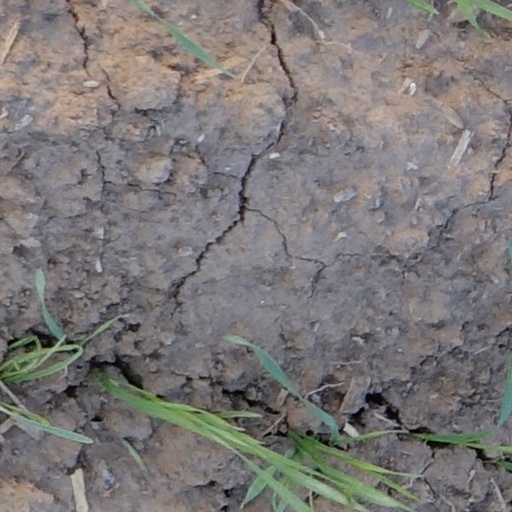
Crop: wheat